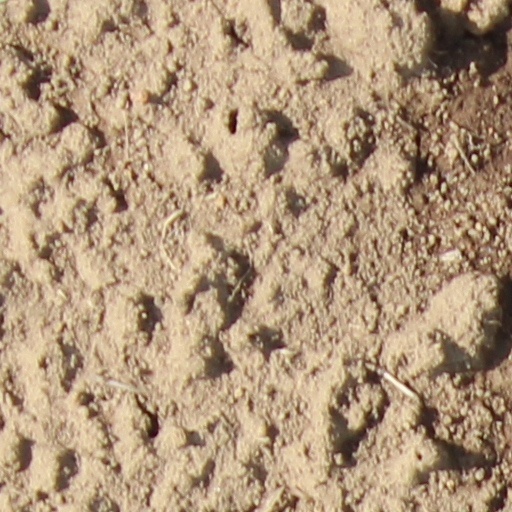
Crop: wheat